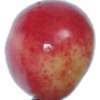
Label: Cherry Rainier 1